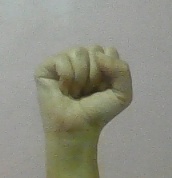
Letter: saad